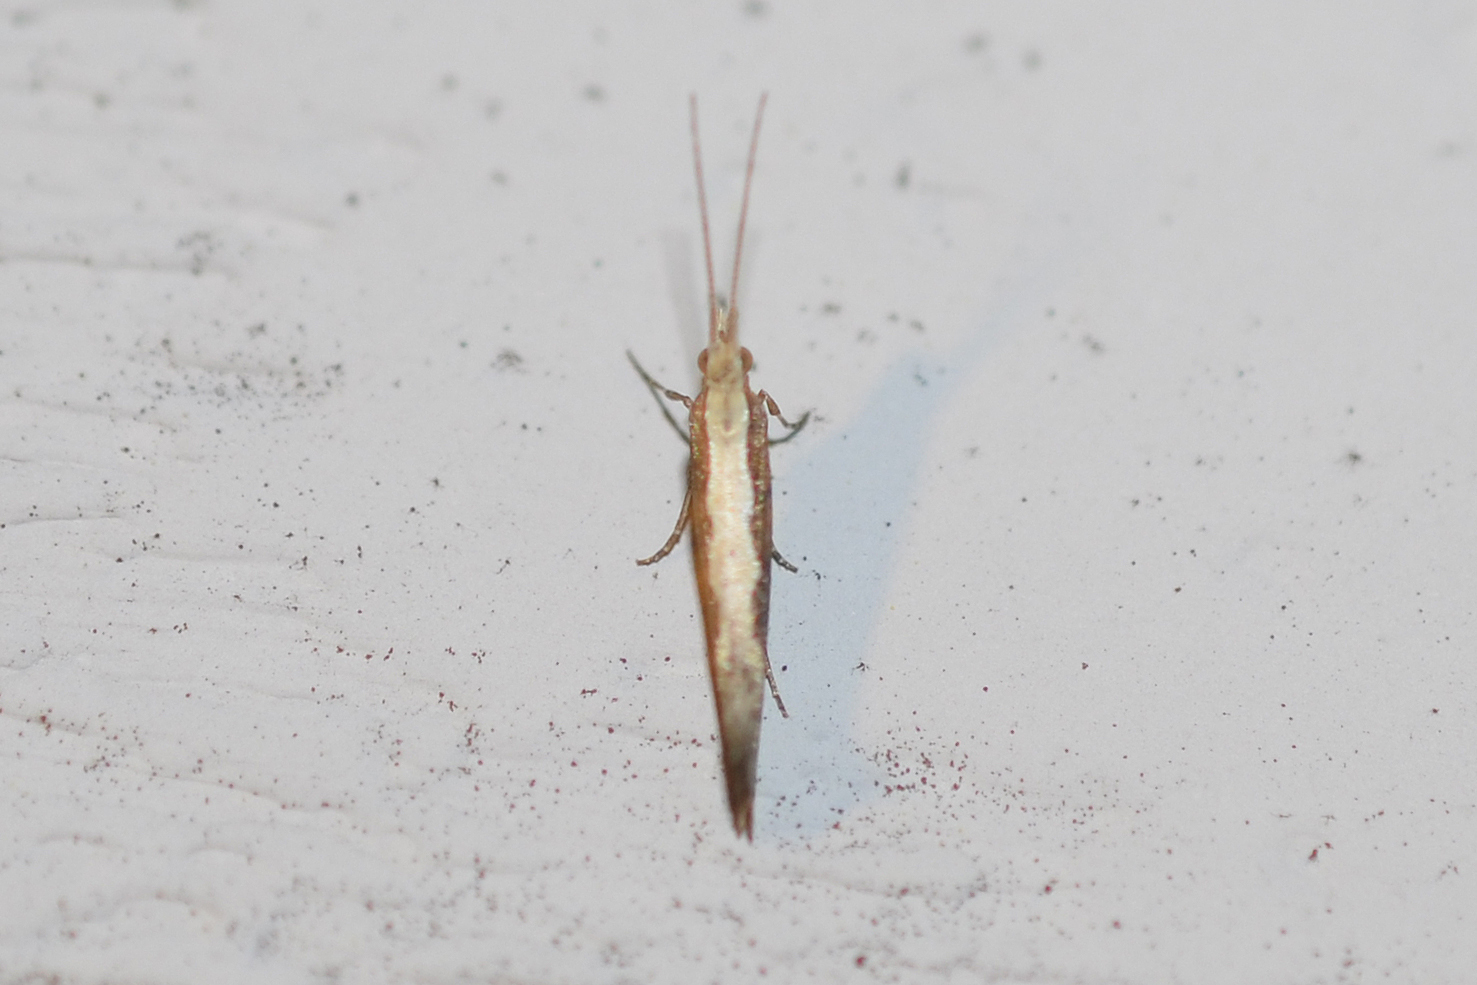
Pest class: diamondback_moth